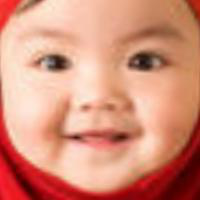
Age group: age 01-10